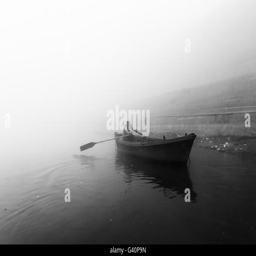
unidentified man sailing on the boat at cold foggy winter morning